Aunt Hilda!

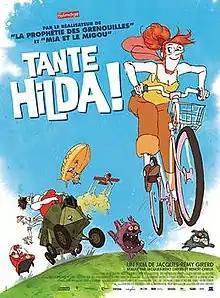
Movie poster

Aunt Hilda! (French: Tante Hilda!; also known as Auntie Hilda in the United States) is a 2013 animated French film directed by Benoît Chieux and Jacques-Rémy Girerd.